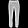
Label: Trouser